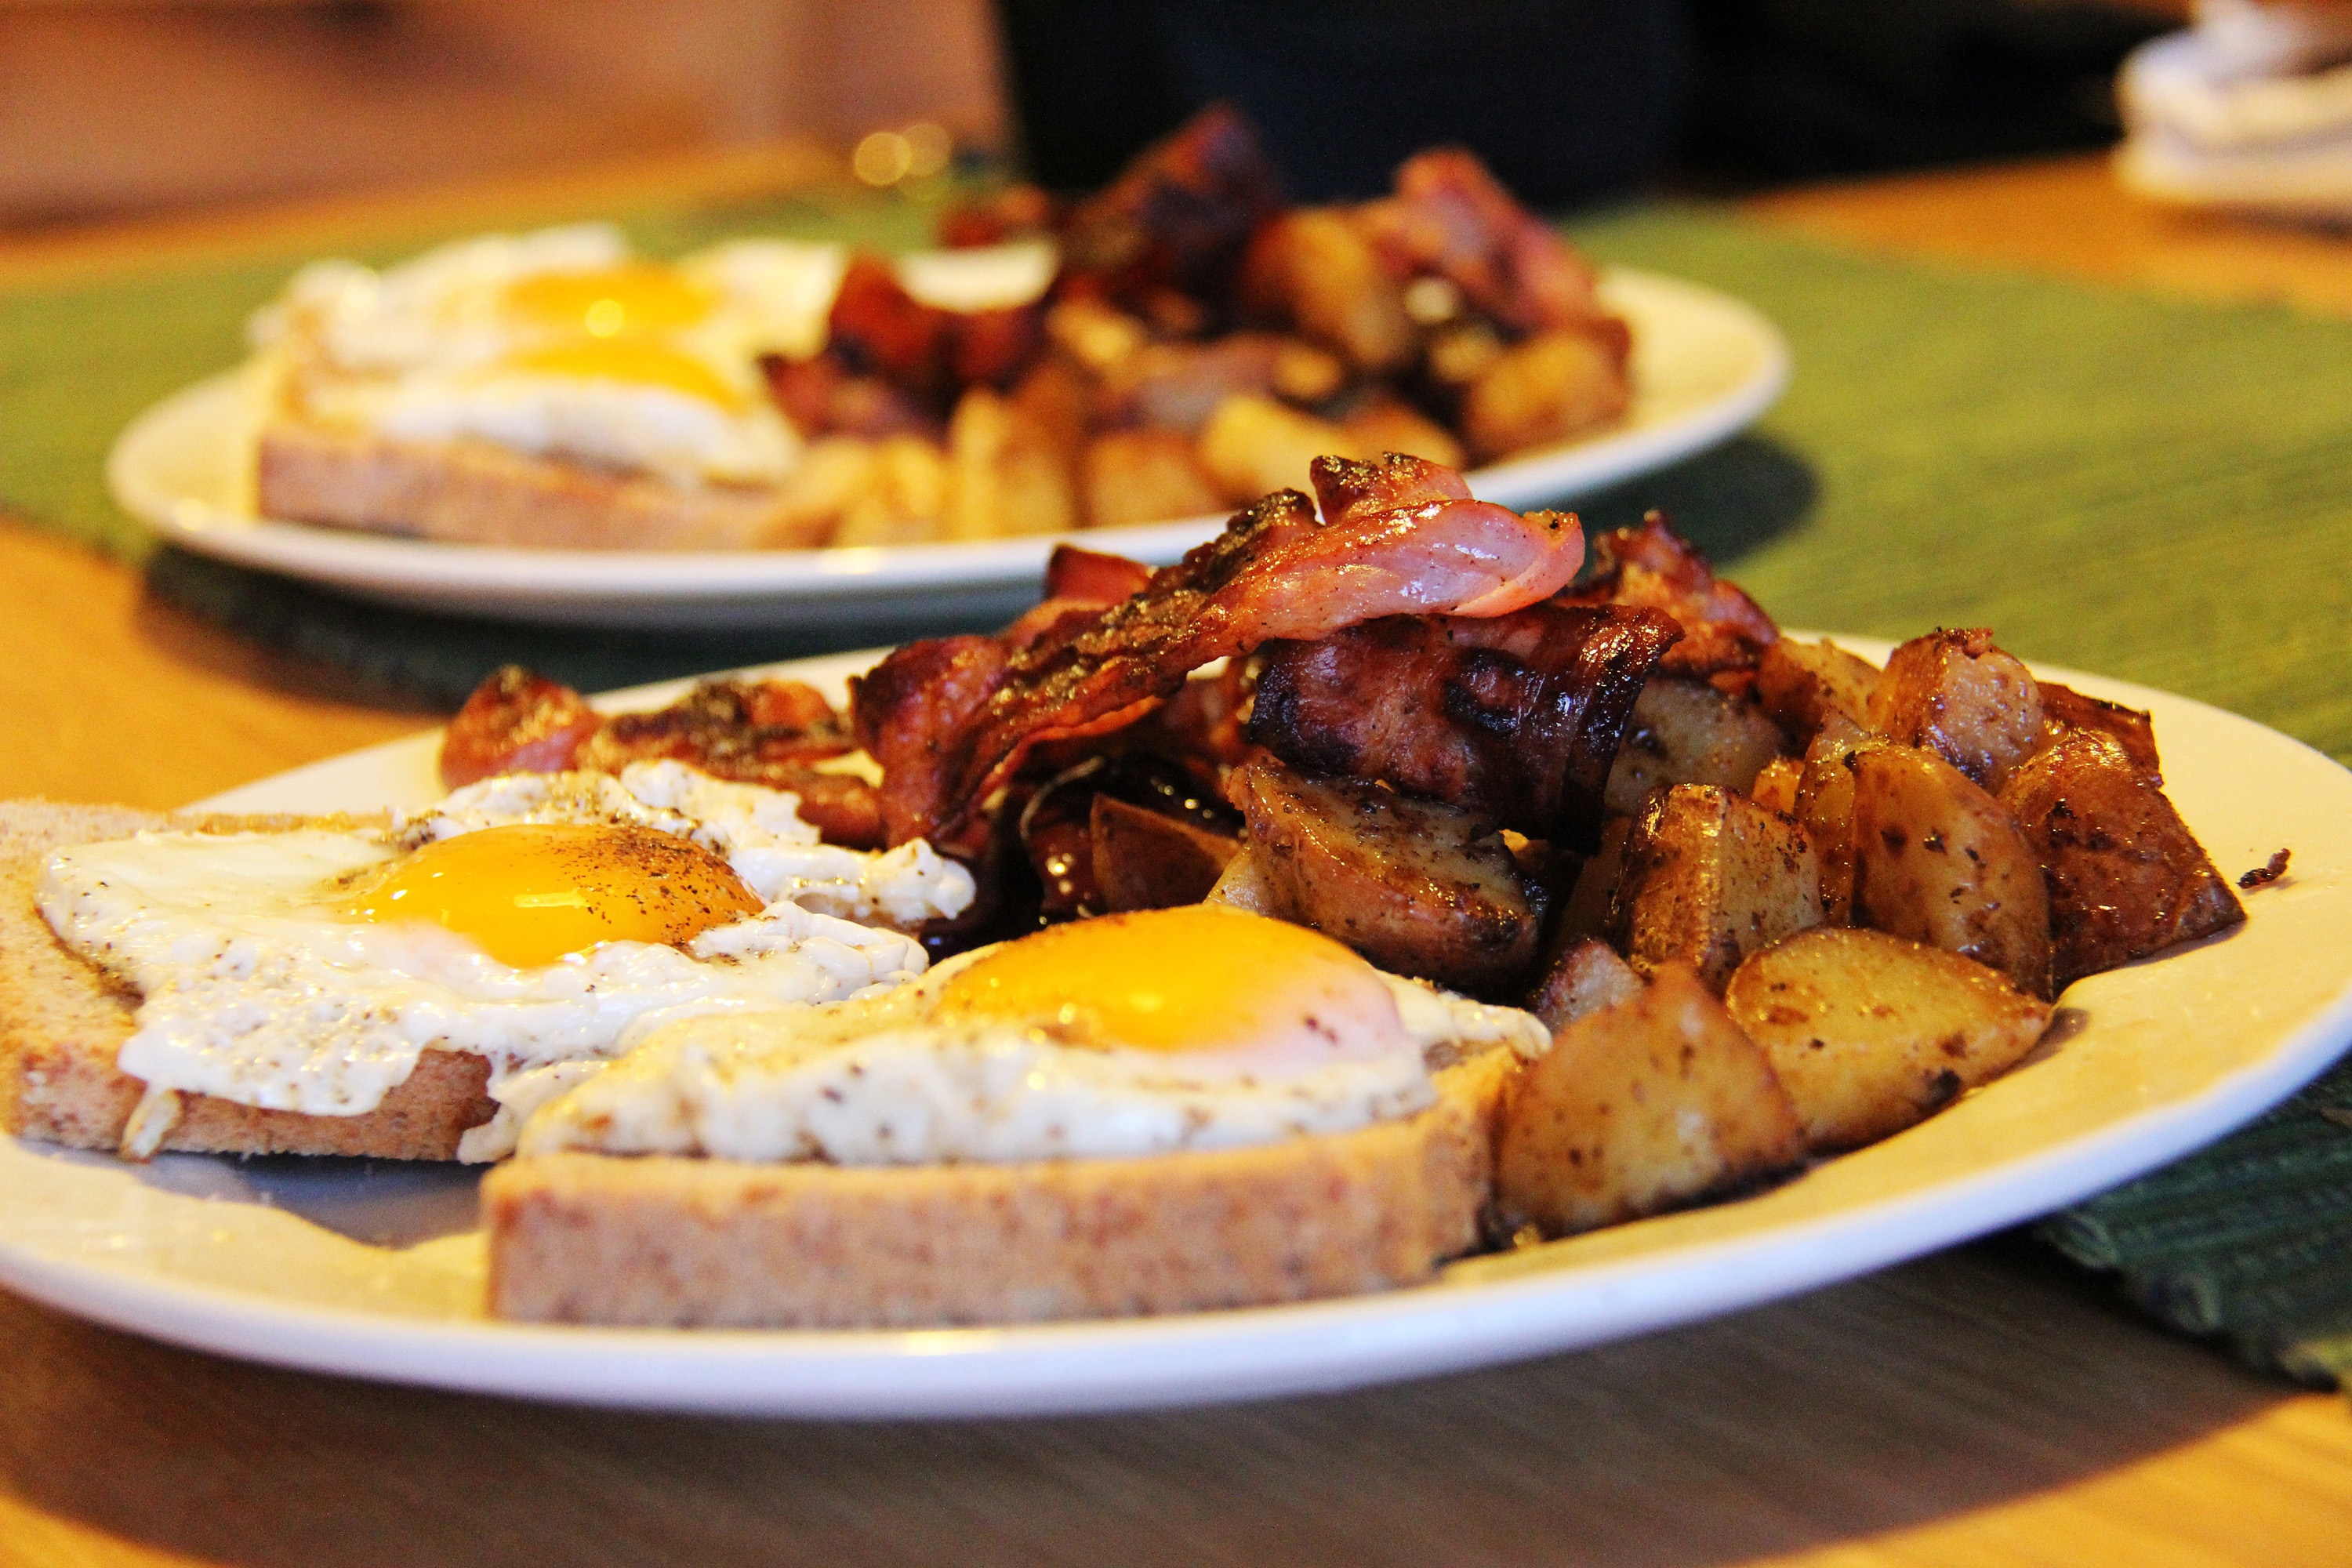
dish, cuisine, food, ingredient, brunch, meal, breakfast, full breakfast, produce, meat, staple food, recipe, mixed grill, fried food